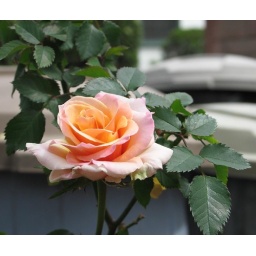
This big and gorgeous Palace Rose is actually quite small and sits in a small pot outside my bedroom window.